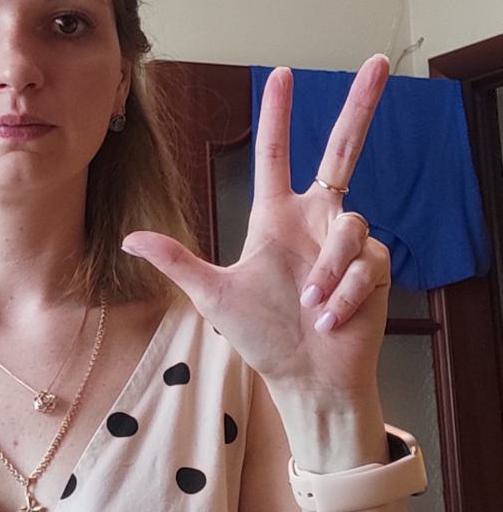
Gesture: three2